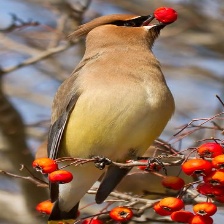
Species: CEDAR WAXWING
Scientific name: BOMBYCILLA CEDRORUM